Role-playing video game

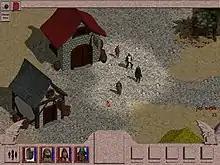
A party of adventurers in "Tales of Trolls & Treasures" (2002)

The premise of many role-playing games tasks the player with saving the world, or whichever level of society is threatened. There are often twists and turns as the story progresses, such as the surprise appearance of estranged relatives, or enemies who become friends or vice versa. The game world is often rooted in speculative fiction (i.e. fantasy or science fiction), which allows players to do things they cannot do in real life and helps players suspend their disbelief about the rapid character growth. To a lesser extent, settings closer to the present day or near future are possible.